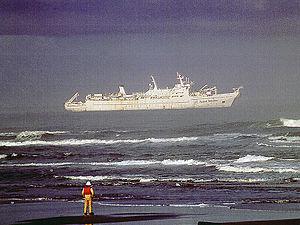
Le navire câblier ""Vercors"" en 1995."
Depuis 1850 la France a été avec l'Angleterre à l'origine de poses de câbles sous-marins de communications. Depuis cette date pas moins de vingt navires câbliers français ont été gérés par les services de l'État. En 2000, France Télécom privatisé a créé la filiale France Télécom Marine, chargée de la gestion de ses quatre navires. À cette société a succédé en 1999, Orange Marine, qui exploite en 2014, 6 navires.